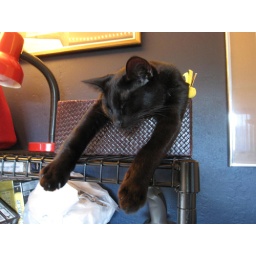
With a nice cushy kitty bed right next to him, Carl prefers to nap in my box of stuff.